Iejigawa Station

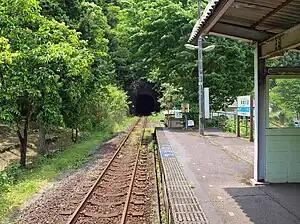
A view of the platform of Iejigawa station in 2010.

is a passenger railway station located in the town of Shimanto, Takaoka District, Kōchi, Japan. It is operated by Shikoku Railway Company (JR Shikoku). It has the station number "G28".